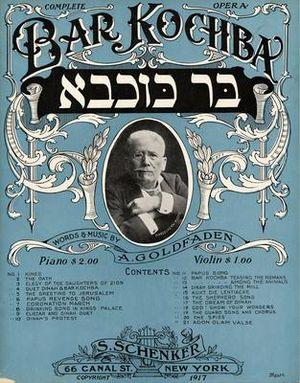
Abraham Goldfaden est un poète et auteur dramatique juif russo-roumain du XIXᵉ siècle.